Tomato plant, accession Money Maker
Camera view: horizontal (90 deg, fisheye); turntable rotation: 90 degrees
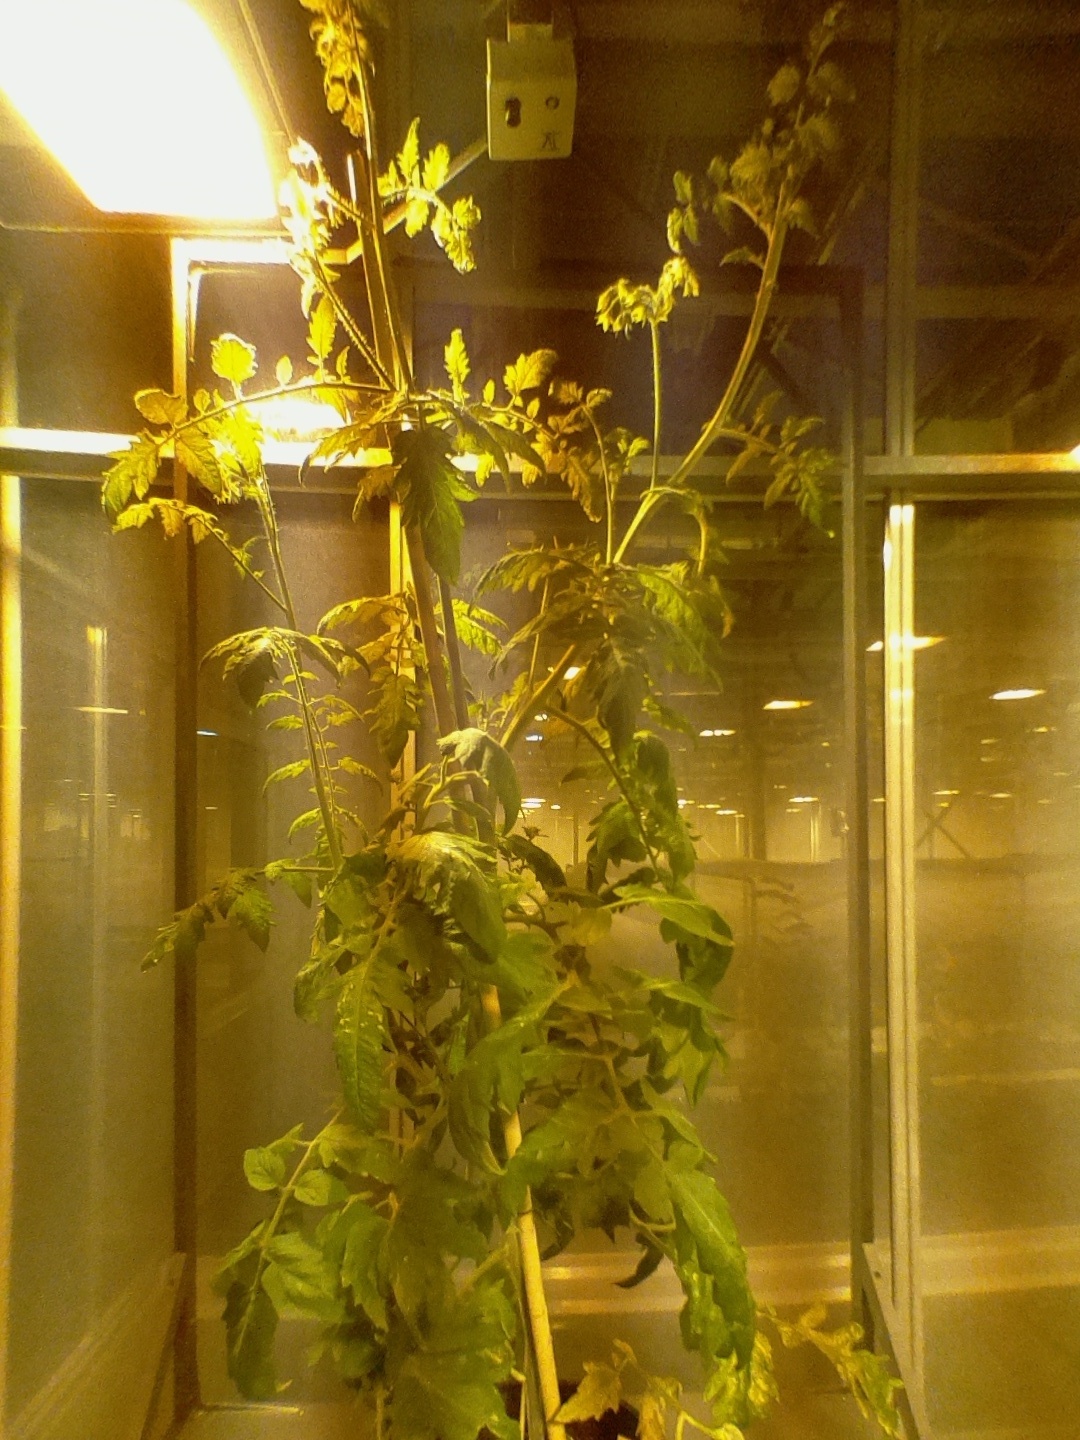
BBCH growth stage 72: 20%-30% of final fruit size